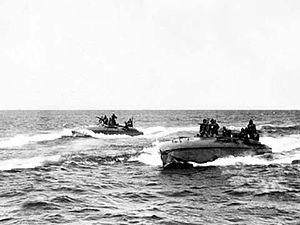
Le MAS, acronyme pour Motoscafo Armato Silurante ou Motoscafo Anti Sommergibile, est un petit torpilleur utilisé comme moyen rapide d'assaut par la Regia Marina pendant la première et la Seconde Guerre mondiale.